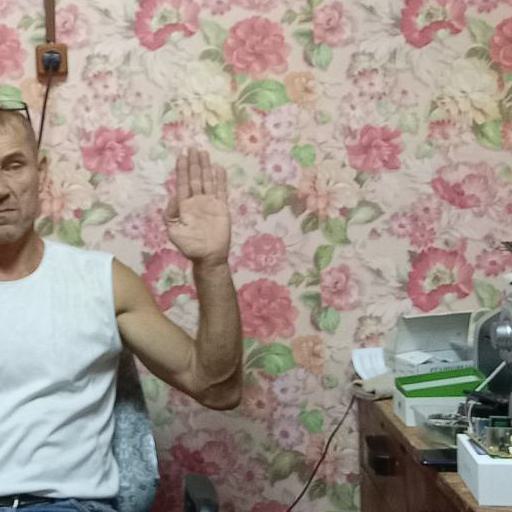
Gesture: stop